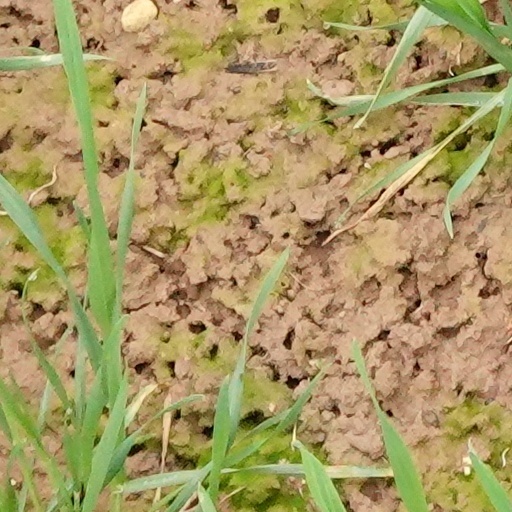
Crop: wheat